Mescalero

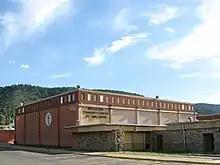
Mescalero Apache Tribal Administrative Offices and Community Center in Mescalero, New Mexico

The Mescalero Apache Tribe holds elections for the office of president every two years. The eight tribal council members also are elected for two years. Strong woman leadership is welcomed and encouraged in the Mescalero Apache Tribal Council. Election for the council is held every year, when one half of the members are up for re-election. The Apache nation of over 64,000 coordinate with each other through tribal meetings. The tribe comprised over 12,468 with 8,652 according to the United States Census.